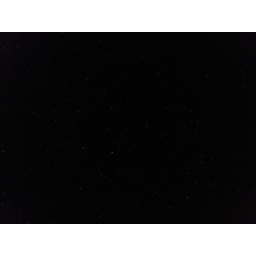
labor day weekend at the lake house in bridgman, michigan with 17 of our closest friends :D